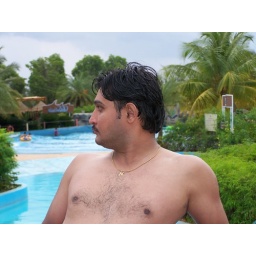
hey where's she .............. girl in white